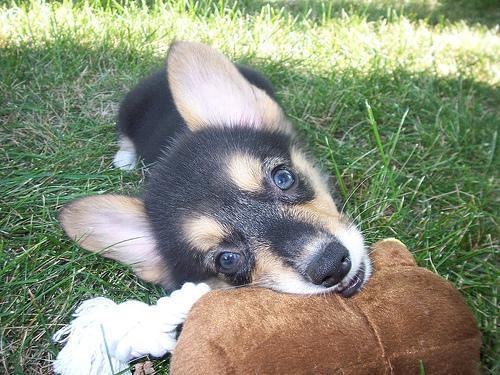
Pembroke